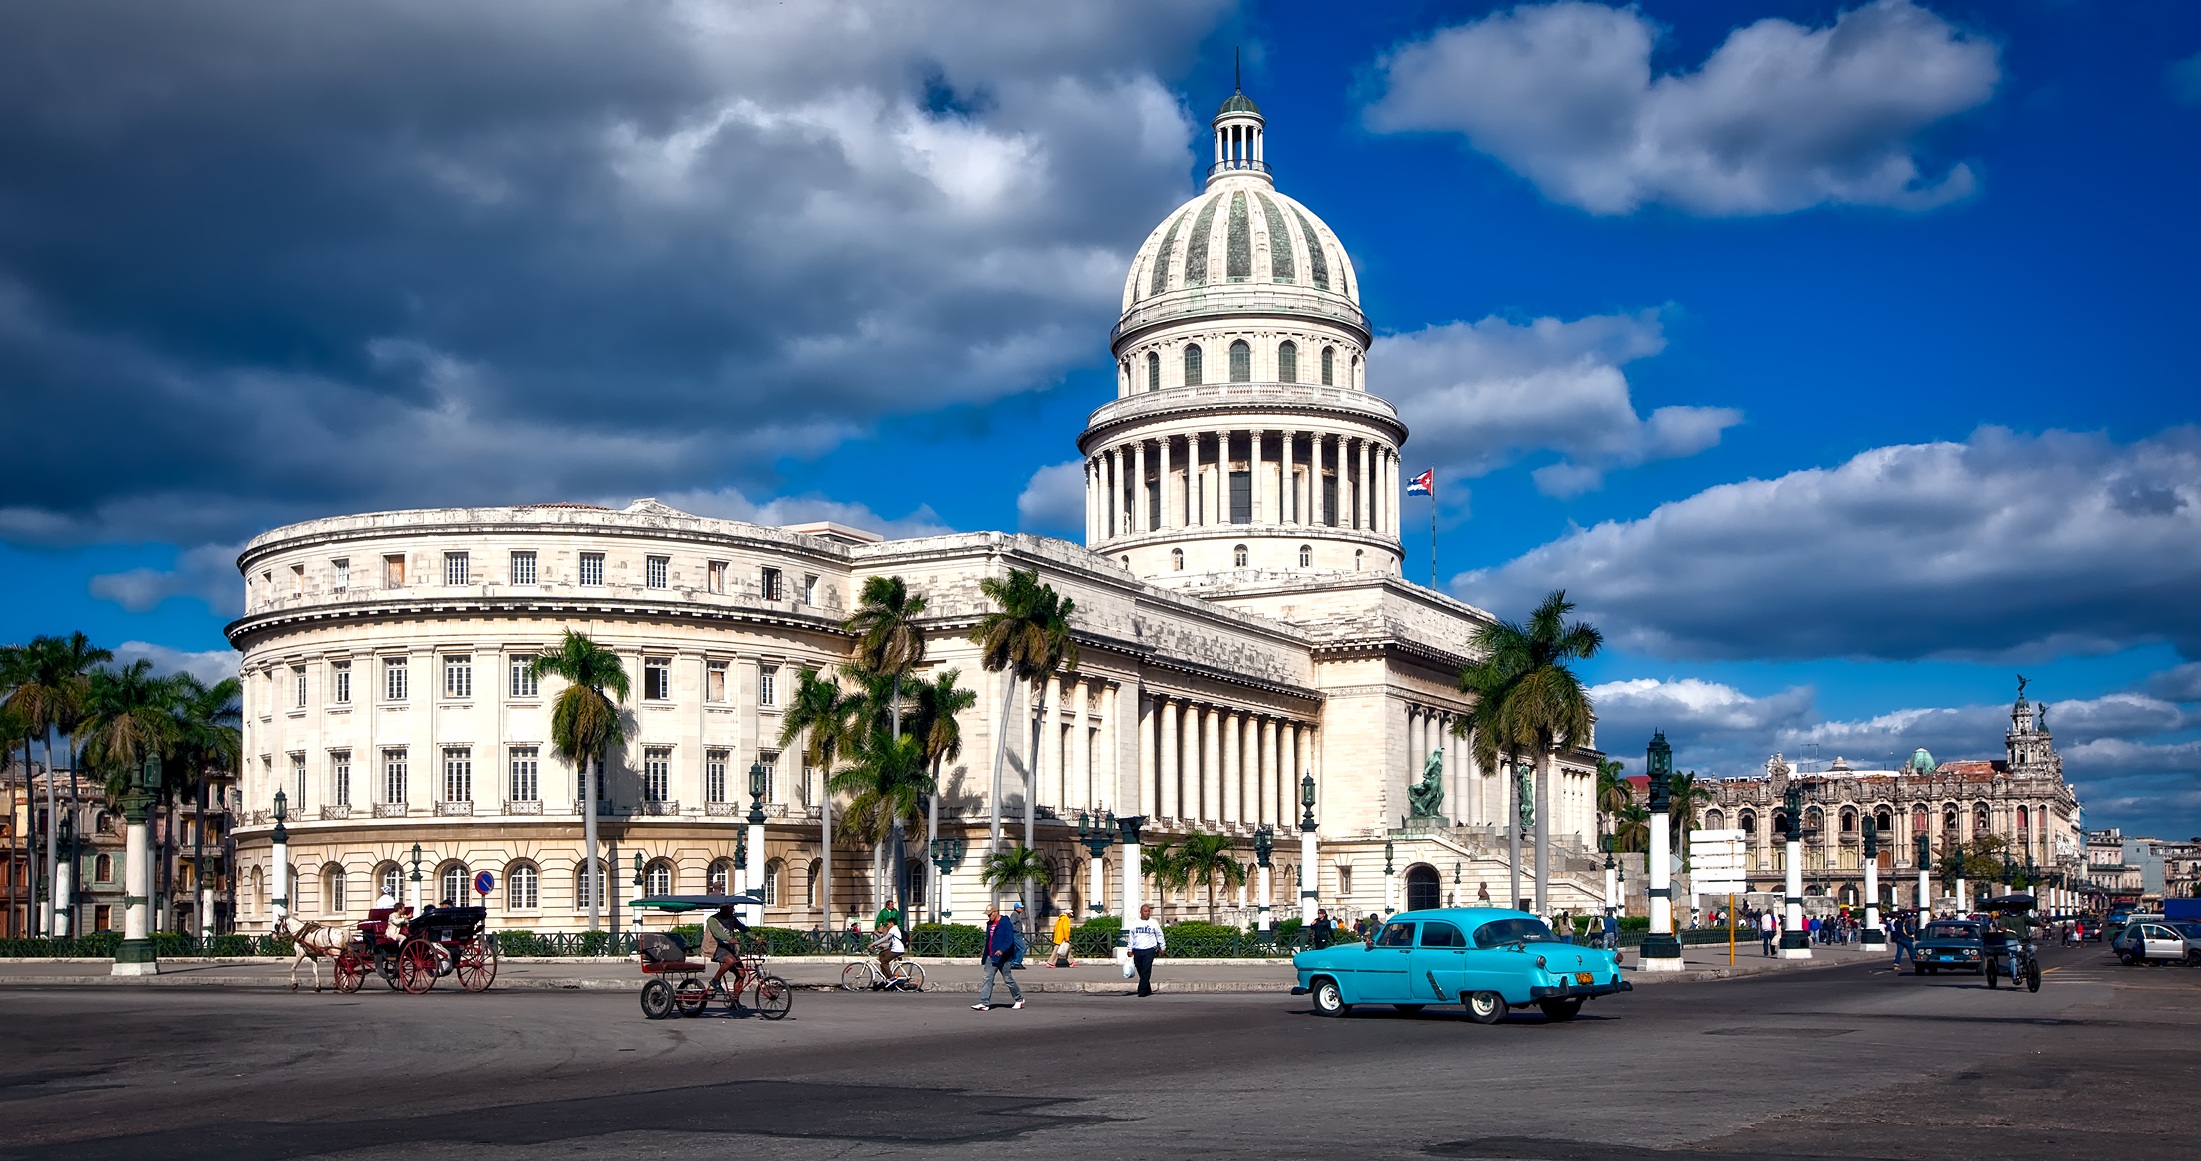
architecture, sky, skyline, vintage, antique, town, old, city, urban, cityscape, panorama, downtown, plaza, disrepair, landmark, church, cathedral, historic, tourism, place of worship, weathered, capitol building, cuba, hdr, clouds, automobiles, cars, town square, classic, basilica, palm trees, havana, metropolis, cities, urban area, human settlement, metropolitan area